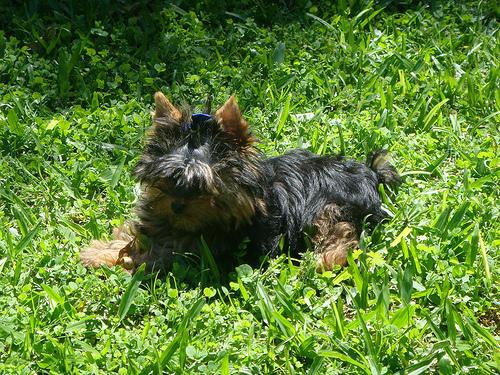
Breed: yorkshire terrier